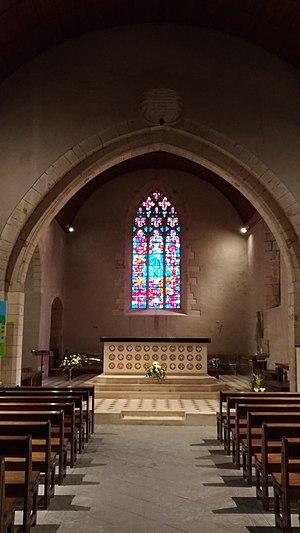
Vue de la nef principale et du choeur
L'église Notre-Dame de l'Assomption de Bazoges-en-Pareds est une église catholique située sur la commune de Bazoges-en-Pareds.